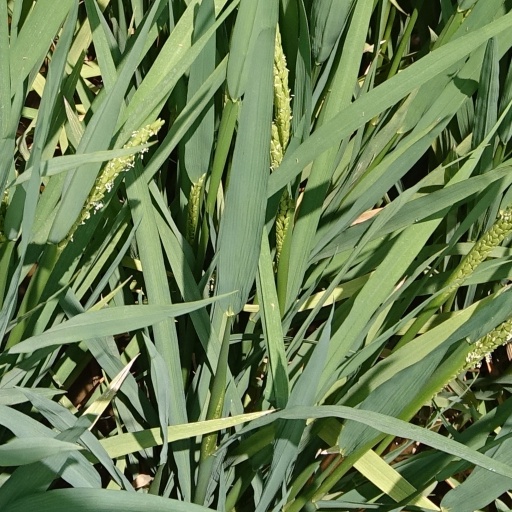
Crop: rice